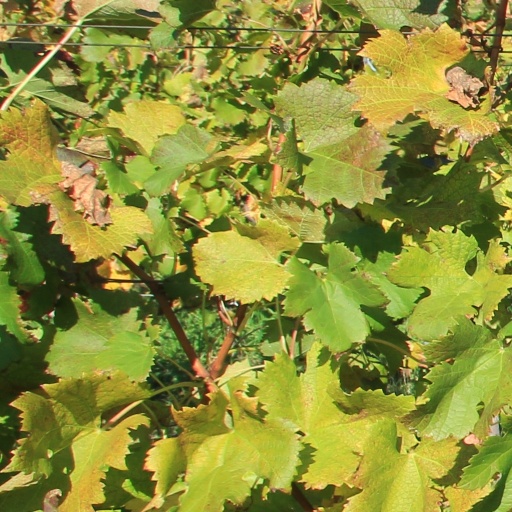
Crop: grape